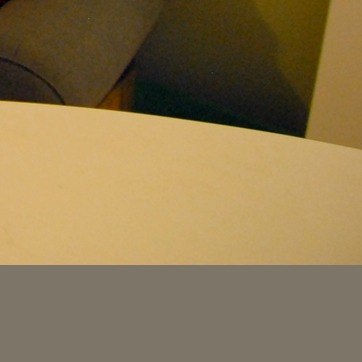
Material: other